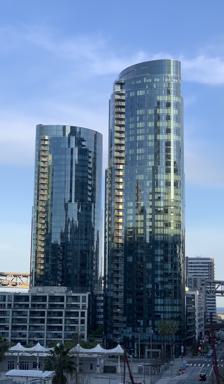
Building: LUMINA
Country: United States of America
Year built: 2016
Residential condominiums in San Francisco, California LUMINA View from Salesforce Park in 2021 Location within San Francisco Show map of San Francisco LUMINA (California) Show map of California LUMINA (the United States) Show map of the United States Alternative names 201 Folsom Street General information Status Completed Type Residential condominiums Architectural style Modernism Location 201 Folsom Street San Francisco , California Coordinates 37°47′19″N 122°23′31″W / 37.7887°N 122.3919°W / 37.7887; -122.3919 Construction started 2013 Completed 2015–16 Cost US$620 million Owner China Vanke Tishman Speyer Height Roof Tower I: 400 ft (120 m) Tower II: 350 ft (110 m) Technical details Floor count Tower I: 42 Tower II: 37 Design and construction Architect(s) Arquitectonica Heller Manus Architects Developer Tishman Speyer Structural engineer Magnusson Klemencic Associates Main contractor Lendlease Other information Number of units 655 References LUMINA , also known as 201 Folsom Street , is a 655-unit residential condominium project in the Rincon Hill neighborhood of San Francisco . Developed by Tishman Speyer , it is located one block to the southwest of its sister project, The Infinity . History The project was originally approved in September 2003 concurrently with its sister project, The Infinity . Tishman Speyer developed The Infinity first, completing it in 2009. Meanwhile, 201 Folsom Street was left unbuilt, and with its permits set to expire, Tishman Speyer was granted a three-year extension in 2009.  After being redesigned by Arquitectonica , another 12-month extension was granted in 2012. In February 2013, Tishman Speyer announced that it had formed a joint venture with China Vanke to develop 201 Folsom Street. According to Reuters , China Vanke agreed to contribute $175 million for a 70% stake, and Tishman Speyer $75 million for a 30% stake.  The remainder of the project's $620 million cost was to be financed with debt. Tishman Speyer received its building permits in May 2013 and construction commenced in June. 201 Folsom I, located at the corner of Folsom and Beale, stands 400 feet (120 m) and 42 stories tall. 201 Folsom II, located along Main Street, stands 350 feet (110 m) and 37 stories tall. Ceremonial groundbreaking took place on June 26, 2013, and the project was named LUMINA . Construction was expected to take about 23 months. Residents began moving into the complex in August 2015. Gallery Tower 1, South View in 2015 West View, 2015 See also San Francisco Bay Area portal List of tallest buildings in San Francisco References